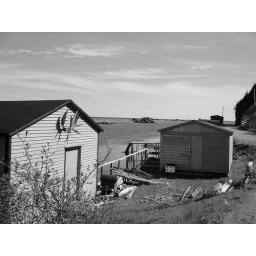
black and white in rock harbour, newfoundland